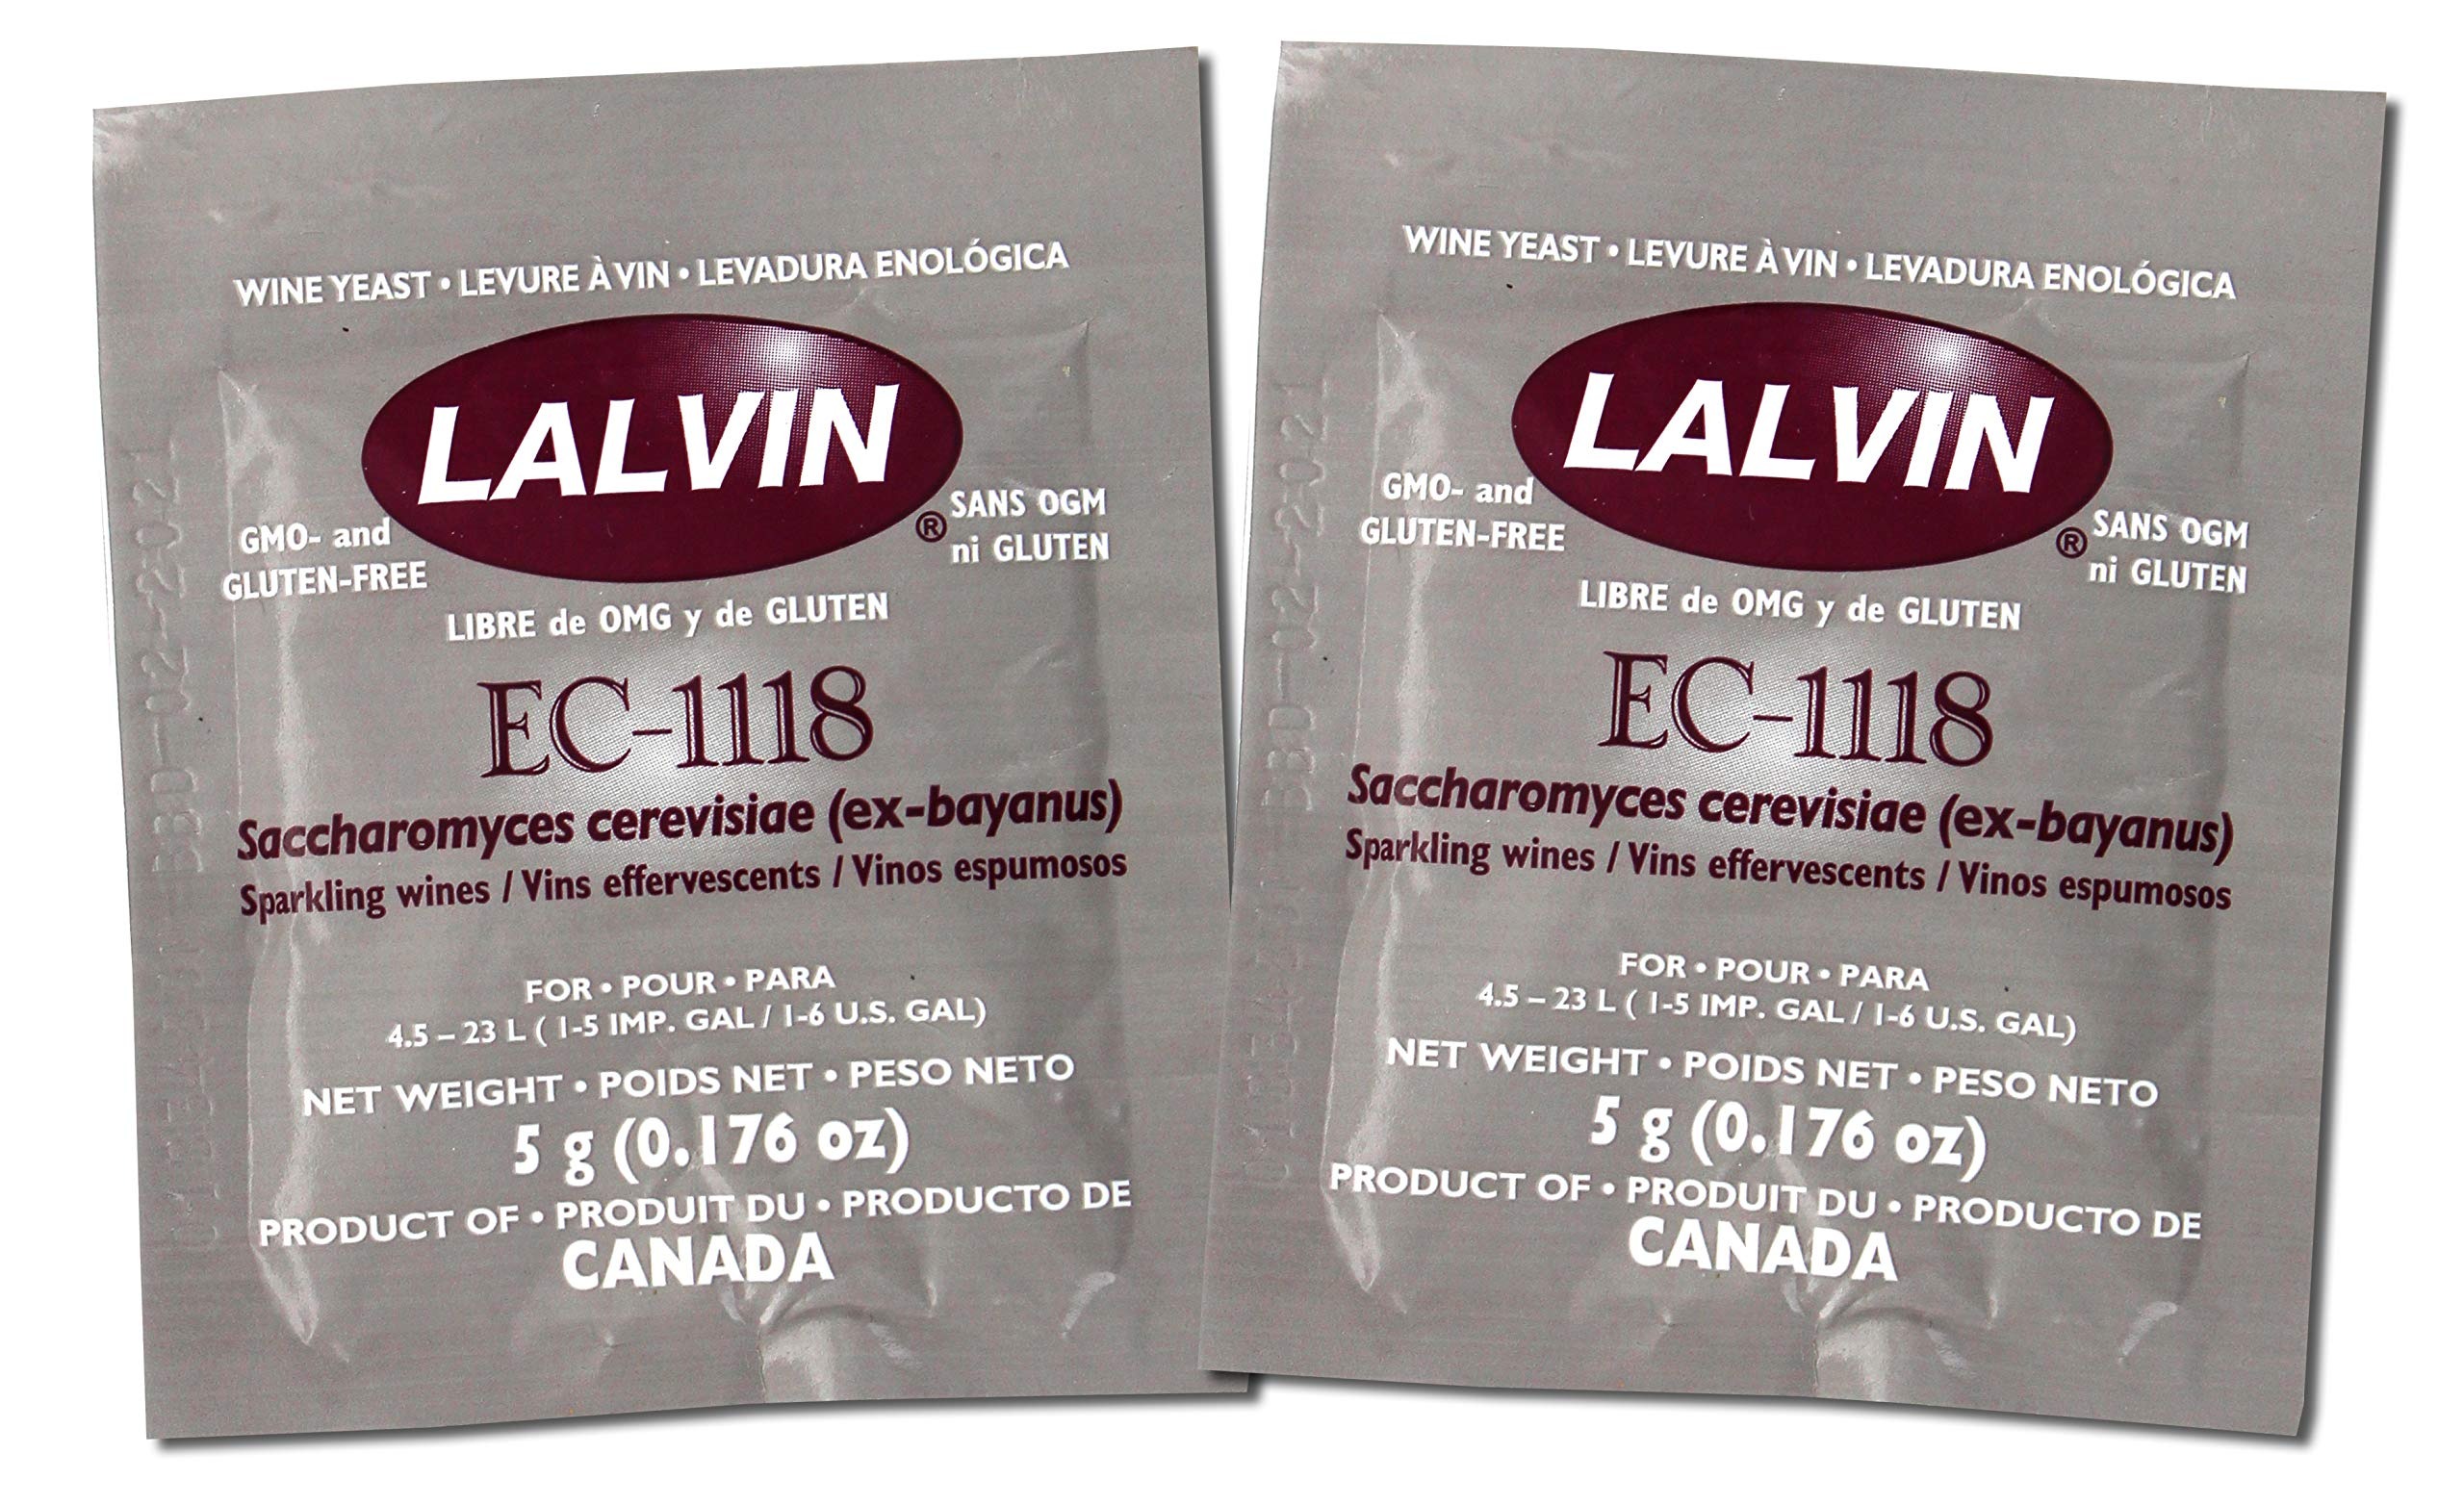
Item Name: Lalvin EC-1118 Yeast by Lallemand Inc - PACK OF 2
Bullet Point 1: EC - 1118 wine yeast
Bullet Point 2: 5 g. pouch - Set of 2
Bullet Point 3: Recommended for all types of wines, including sparkling, and late harvest wines and cider. It may also be used to restart stuck fermentations
Product Description: The EC-1118 strain is recommended for all types of wines, including sparkling, and late harvest wines and cider. It may also be used to restart stuck fermentations. PACK OF 2
Value: 2.0
Unit: Count

Price: 5.89